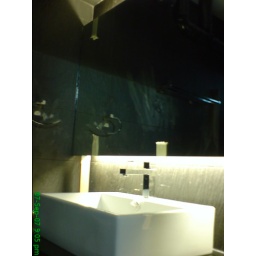
Sink, tap and full length mirror in MBR bath